Azayamankawin

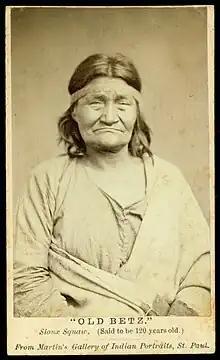
Carte-de-visite by Martin's Gallery reads, "'OLD BETZ.' Sioux Squaw. Said to be 120 years old."

On November 7, 1,658 Dakota non-combatants, including a large number of women and children, were sent to an internment compound at Fort Snelling. These included Betsey, her mother, her sister Ellen, and her daughters.